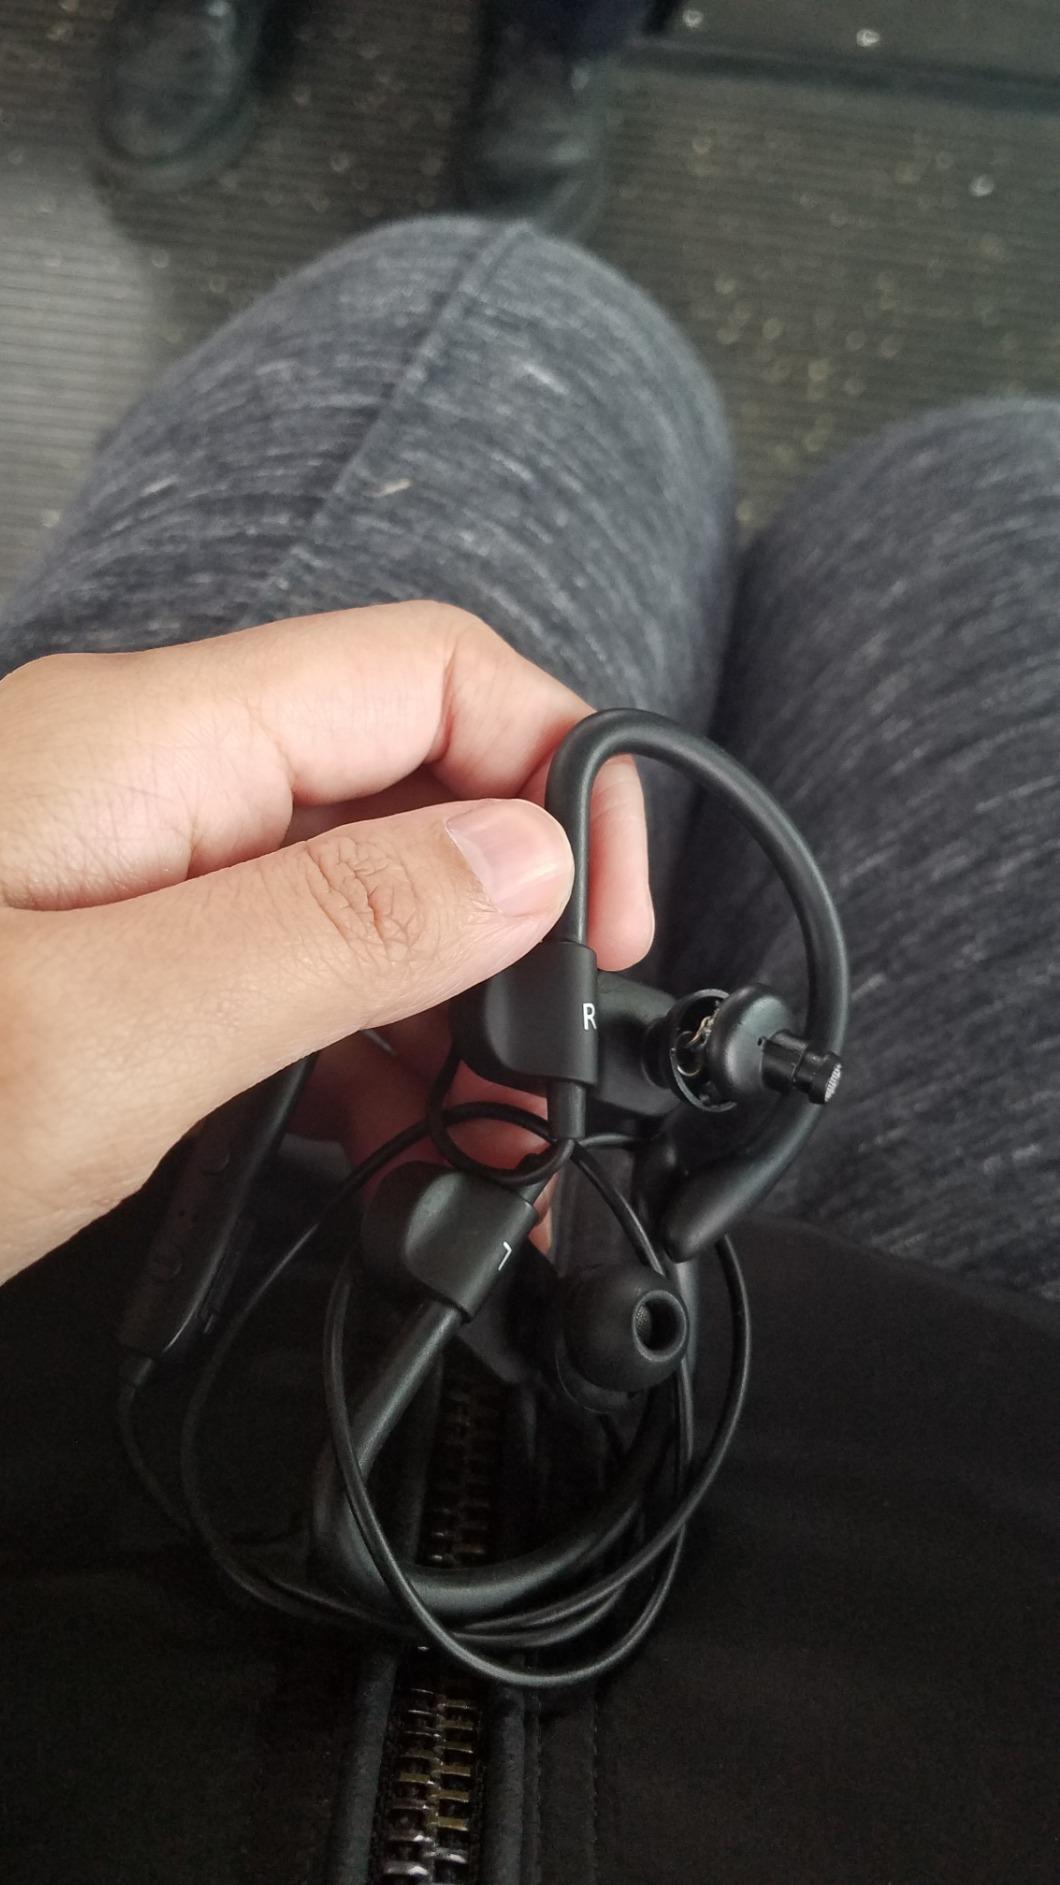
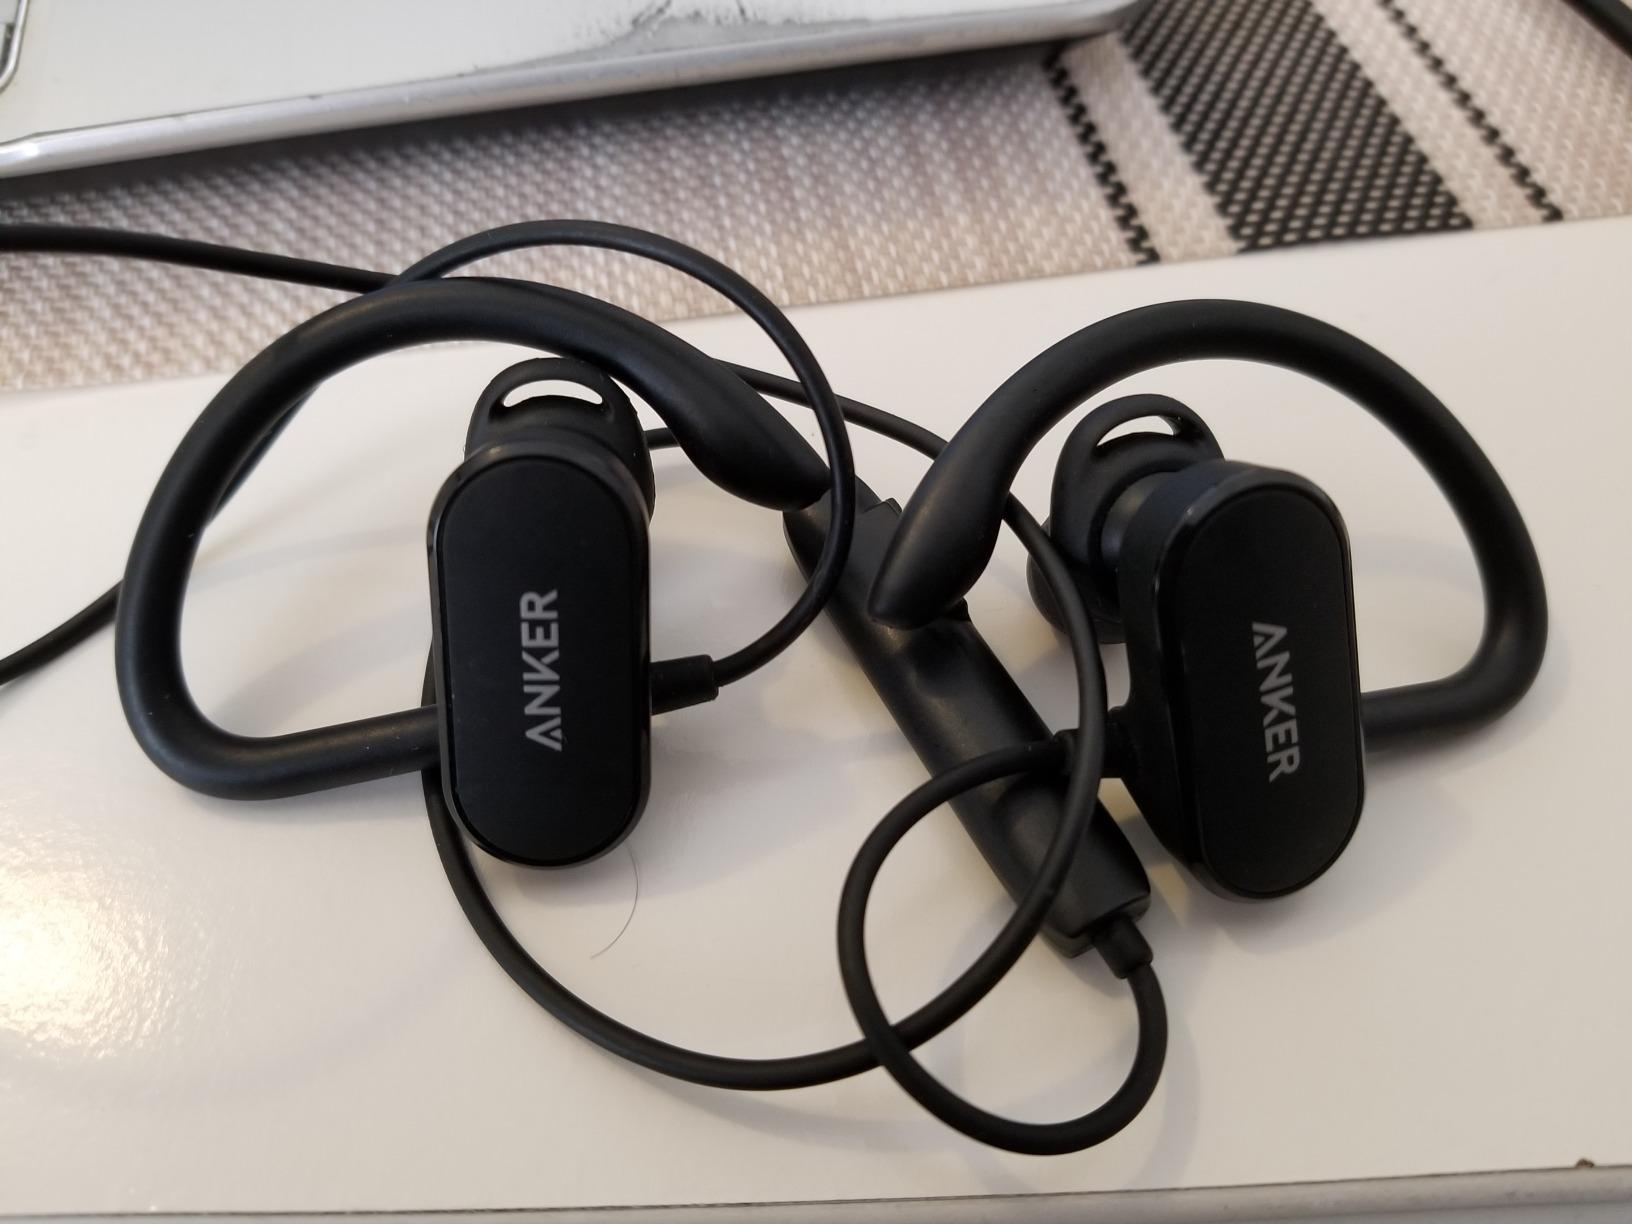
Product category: headphones
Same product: yes